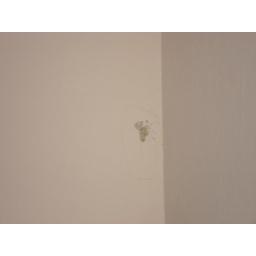
hole in the wall at wet bar